German colonial projects before 1871

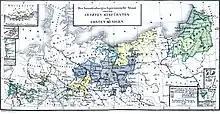
Historic map of Brandenburg-Prussia showing the Gold Coast colonies (in modern Ghana) (top left)

When the German Empire came into existence in 1871, none of its constituent states had any overseas colonies. Only after the Berlin Conference in 1884 did Germany begin to acquire new overseas possessions, but it had a much longer relationship with colonialism dating back to the 1520s. Before the end of the Holy Roman Empire in 1806, various German states established chartered companies to set up trading posts; in some instances they also sought direct territorial and administrative control over these. After 1806, attempts at securing possession of territories overseas were abandoned; instead, private trading companies took the lead in the Pacific while joint-stock companies and colonial associations initiated projects elsewhere, although many never progressed beyond the planning stage.